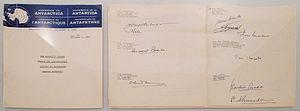
Une des copies original du traité de l'Antarctique. Les 12 nations qui ont signées le traité en Décembre 1959 sont l'Argentine, l'Australie, la Belgique, le Chili, la France, le Japon, la Nouvelle Zélande, la Norvège, l'Afrique du Sud, l'URSS, le Royaume-Uni et les États-Unis d'Amérique. Cette photo a été prise dans le musée ""Tasmanian Museum &amp
Le Traité sur l’Antarctique, signé le 1ᵉʳ décembre 1959 à Washington, D.C. aux États-Unis et en vigueur depuis le 23 juin 1961, réglemente les relations entre les États signataires en ce qui a trait à l’Antarctique. Le traité s’applique aux territoires, incluant les plates-formes glaciaires, situés au sud du 60ᵉ parallèle sud.